TIE Fighter (film)

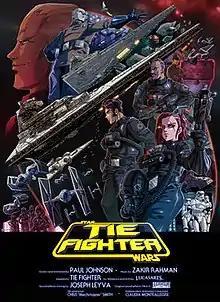
Film poster

TIE Fighter is a 2015 short "Star Wars" animated fan film set during the original trilogy. It was created by Paul Johnson (known as "OtaKing77077" on YouTube) over the course four years. It depicts a space battle between the Empire and the Rebel Alliance from the Imperial TIE pilots' point of view. Johnson stated that the film is an homage to not only the anime style of the 1980s, but also the 1994 , which the film uses sound effects from and borrows the logo design of. A remastered version, using sound effects and theme music from "Star Wars Battlefront" and "Rogue One", was released in 2017 from "J Ramseier", with Johnson's approval.